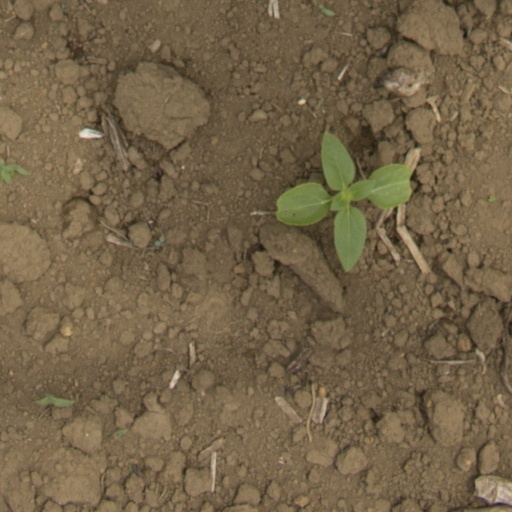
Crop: Jerusalem artichoke